Lidy Stoppelman

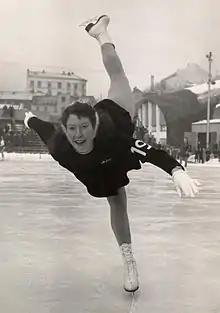
Lidy Stoppelman in 1952

Alida Elisabeth "Lidy" Stoppelman (born 3 July 1933 in Amsterdam) is a Dutch former figure skater. She won three national titles and competed at the 1952 Winter Olympics in Oslo, Norway.